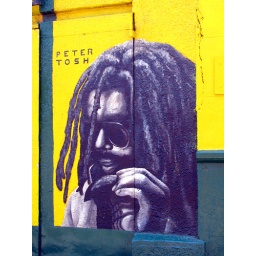
Painted wall of bar in Bellavista